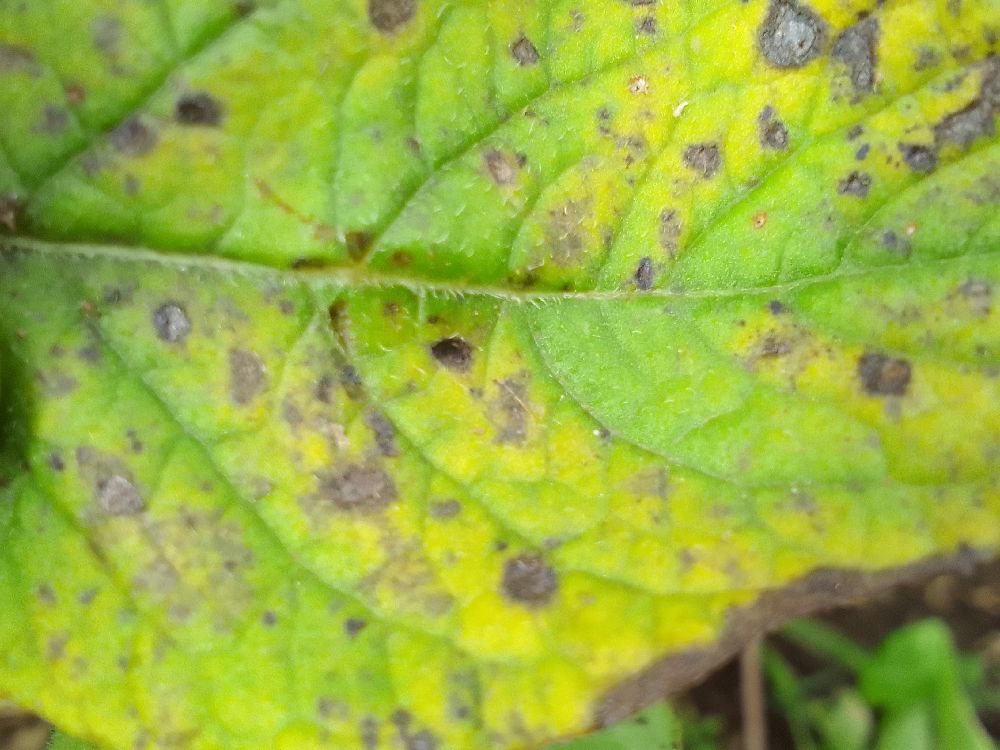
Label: Early blight